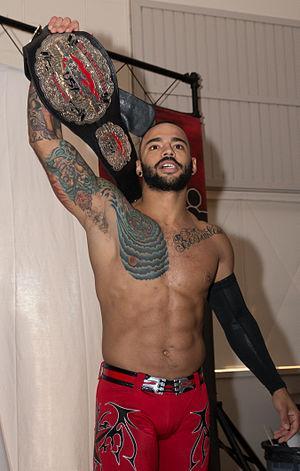
Ricochet, de son vrai nom Trevor Mann, est un catcheur américain professionnel. Il a catché à la Pro Wrestling Guerrilla, à la Dragon Gate USA et à la Lucha Underground. Il a lutté pour la Dragon Gate, où il est l'ancien Open the Dream Gate Champion.
Open The Freedom Gate Championship est un titre mondial de catch, anciennement utilisé par la fédération Dragon Gate USA. Il a été créé par la DGUSA en 2009. Le titre connait 7 règnes pour un total de 6 champions.